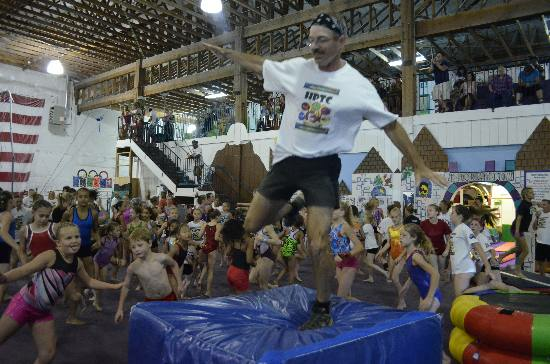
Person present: Yes